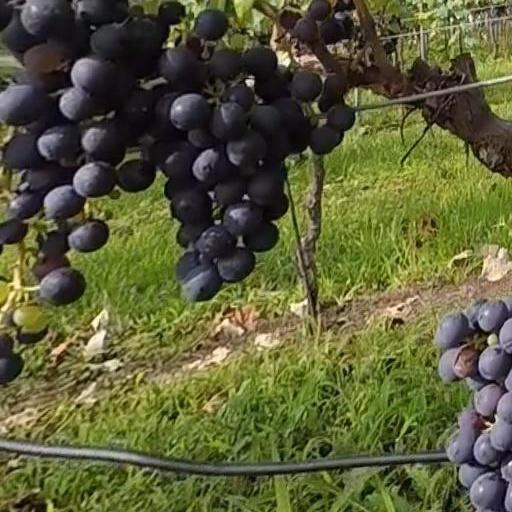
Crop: grape